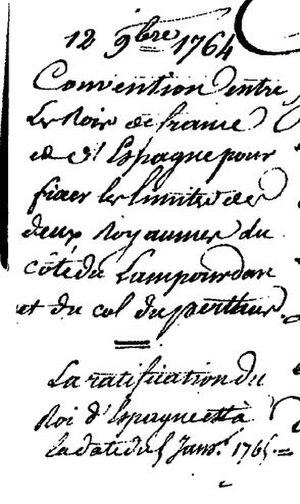
Le titre en marge de la première page du Traité de Perpignan de 1764
Le traité de Perpignan est un accord de délimitation de frontière signé à Perpignan le 12 novembre 1764 entre les royaumes de France et d'Espagne.